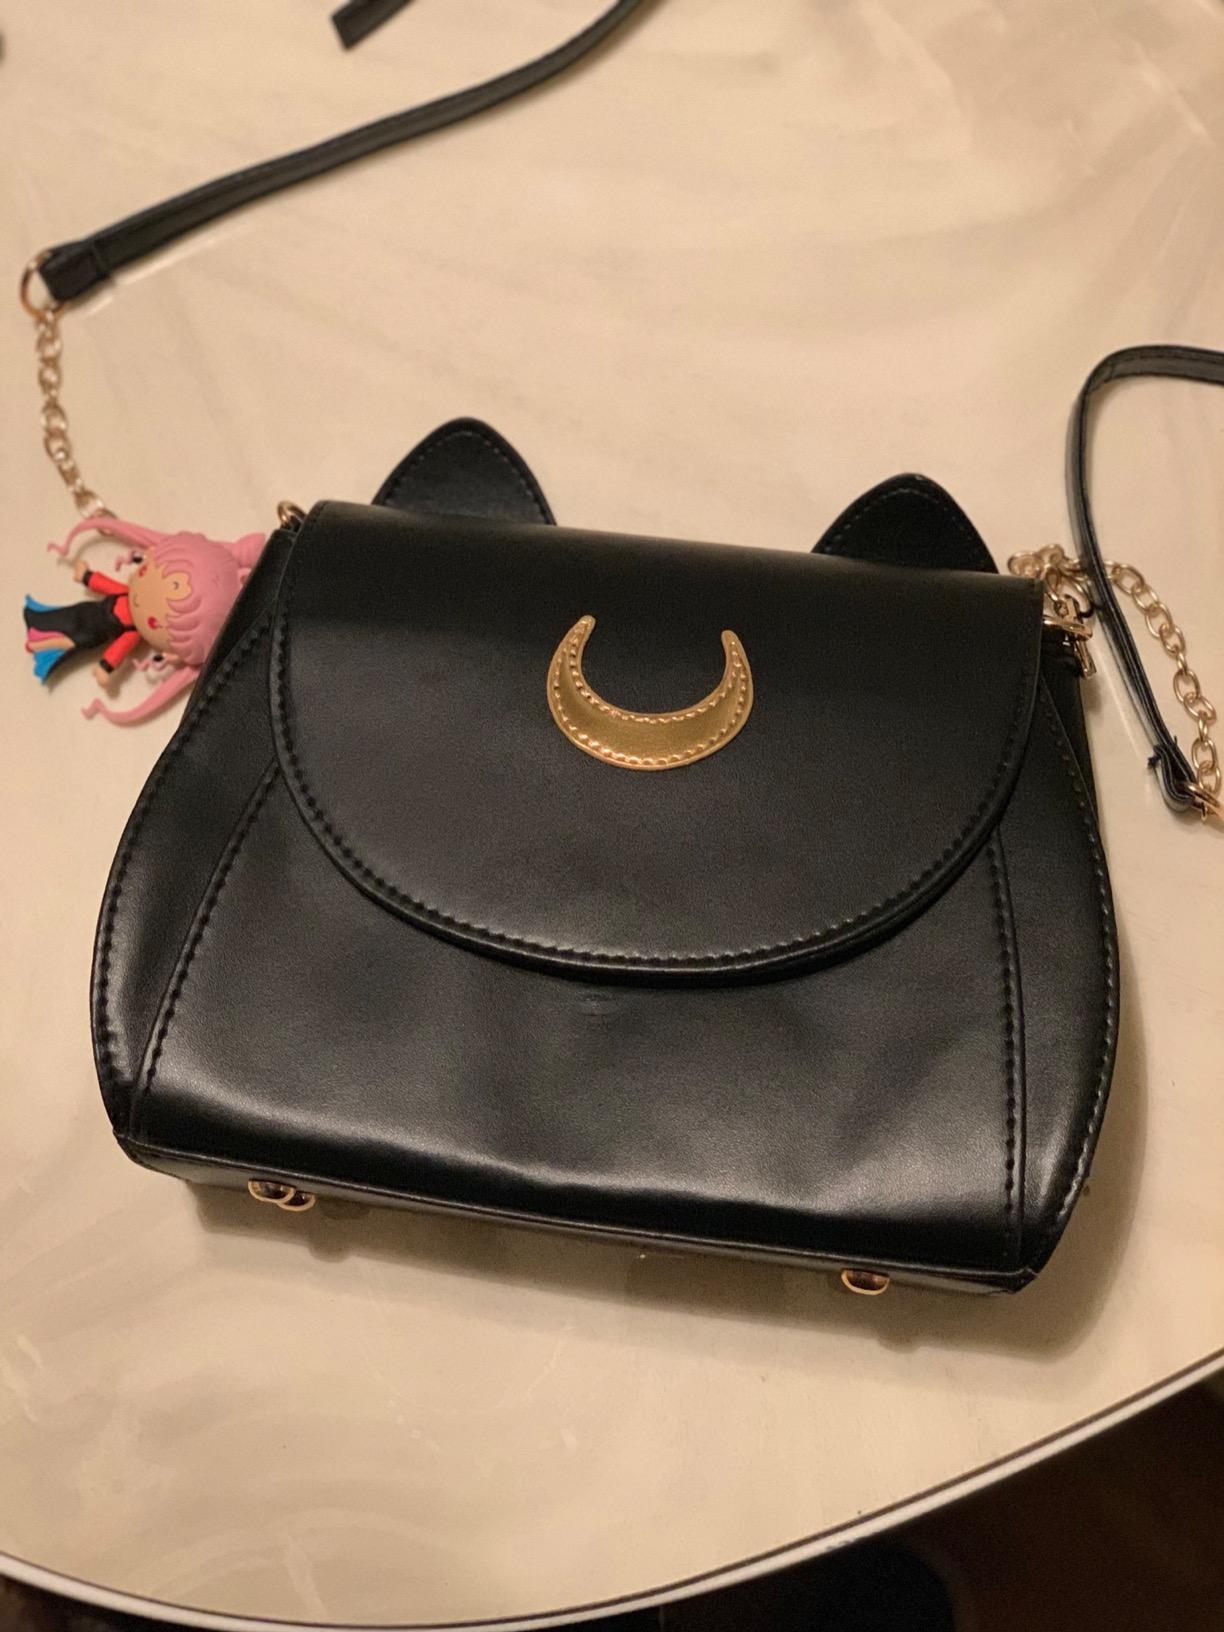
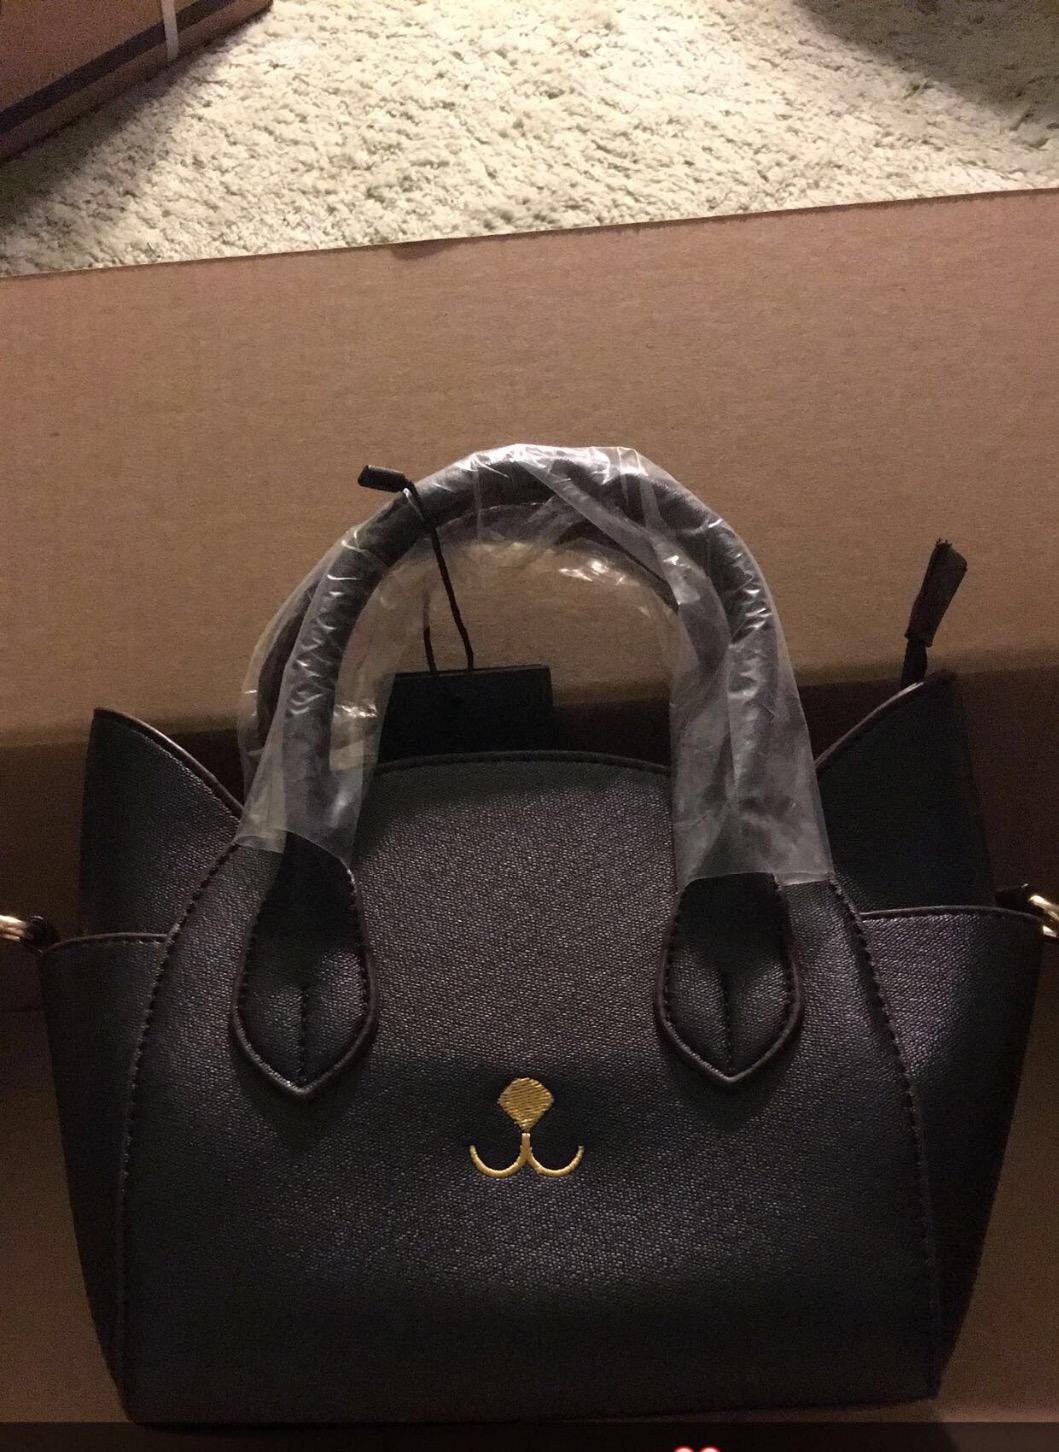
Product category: accessories_handbag
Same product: no